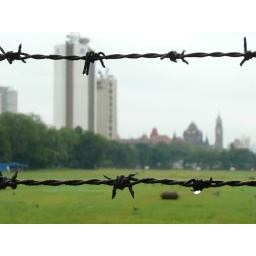
Droplets of rain water on a barbed wire fence at Cross maidan, against a backdrop of VSNL building